Kumarbi

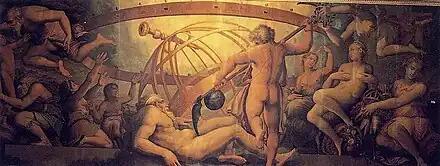
A 16th century painting by Giorgio Vasari and Cristoforo Gherardi showing the castration of Ouranos, a Greek myth possibly influenced by the Kumarbi Cycle.

As early as in the 1940s, arguments have been made that the Kumarbi Cycle contains mythologems which can be considered forerunners of these found in Hesiod's "Theogony". Comparisons have been made between the roles of Kumarbi and Kronos in particular, and more broadly between the succession of “kings in heaven” and the reigns of Ouranos, Kronos and Zeus. The existence of a relation between the two texts is widely accepted today. The castration of a sky god, and possibly also the swallowing of a rock in place of a deity, are presumed to be two elements of the myth of Kumarbi adopted by Greeks. Gary Beckman has expressed skepticism over whether Greeks necessarily received all of the shared elements of the two myths directly from Kumarbi myths, and suggested they might have belonged to a Mediterranean cultural milieu. At the same time, he referred to the birth of Teshub from Kumarbi’s split skull as a “template” for the myth of the birth of Athena from the head of Zeus. This proposal is also regarded as plausible by Ian Rutherford. Differences between the Kumarbi Cycle and theogony have also been pointed out: if the common interpretation that Alalu and Kumarbi are not related to Anu is accepted, kingship is not passed from father to son in the older myth. Furthermore, Kumarbi does not use a weapon to castrate Anu, but rather his teeth. Carolina López-Ruiz accepts that despite the differences "Theogony" represents Greek reception of the Kumarbi Cycle, but she notes that a closer parallel can be found in an Orphic theogony from the Derveni papyrus, where Zeus castrates Ouranos, swallows his genitals and thus becomes impregnated with the cosmos, which according to her better reflects the succession from Anu to Kumarbi. She notes Kumarbi and Kronos in theory were figures more similar to each other, and assumes the motif was reinterpreted to suit Zeus instead because the author of this text wanted to emphasize his creative powers. Further similar Orphic myths include an account of castration of Kronos by Zeus and a passage in the "Orphic Rhapsodies" where the latter swallows Phanes, a figure in this context described as his ancestor.